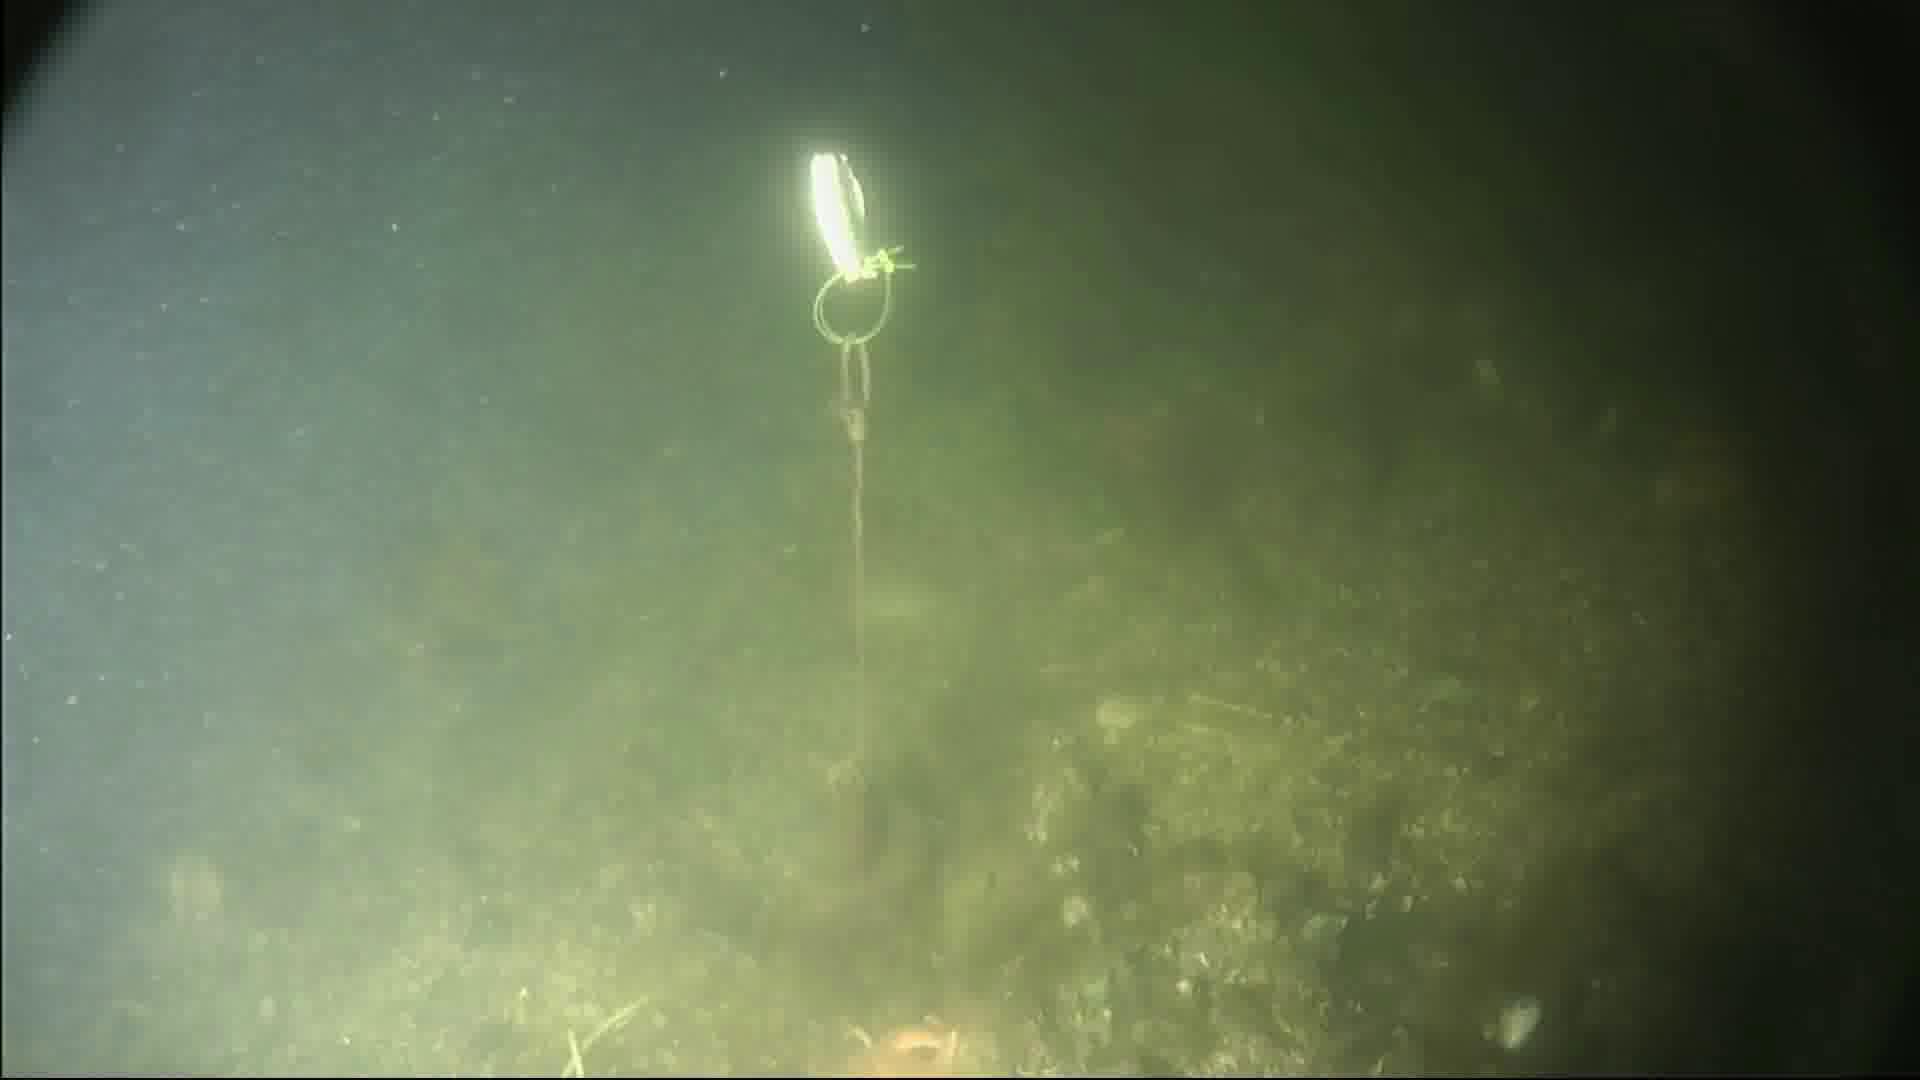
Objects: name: starfish
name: crab